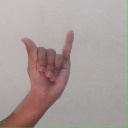
अक्षर: य